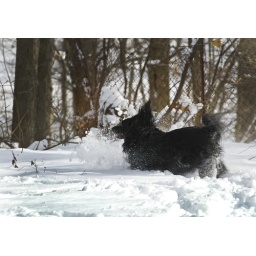
happiest little black dog in the neighborhood....